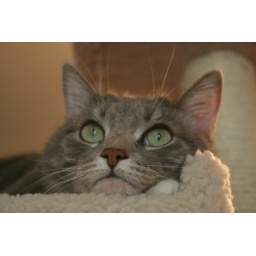
Ennui in the cat tree